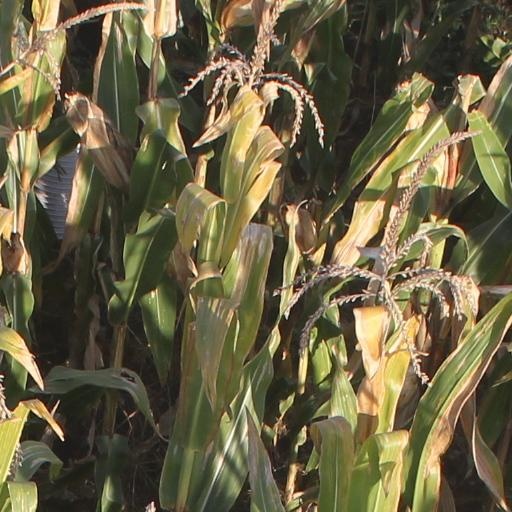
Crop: maize; corn